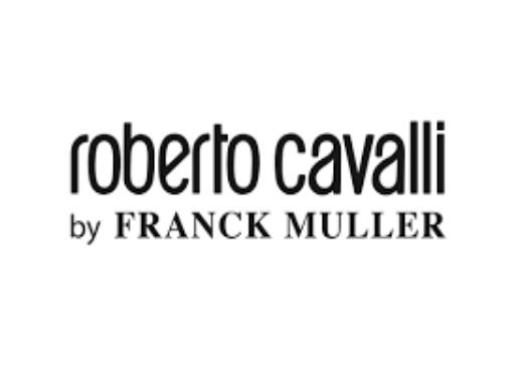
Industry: Clothes